Musée du Président Jacques Chirac

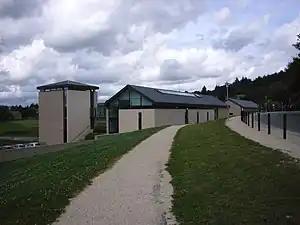
Musée du Président Jacques Chirac

The musée du Président Jacques Chirac ("President Jacques Chirac museum"), commonly known as musée du Septennat, is a museum located in Sarran, in the French departement of Corrèze, in the Massif central, 30 km northeast of the city of Tulle. It houses the collection of objects offered to Jacques Chirac during his presidency, a library, as well as a space for temporary exhibitions. It was opened on December 15, 2000 by Chirac.